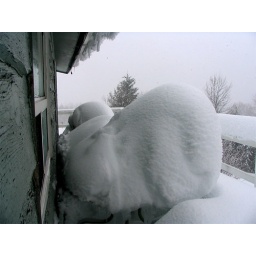
Piles of snow at the side of the house ... boy looks like the house needed a good paint job in the spring!